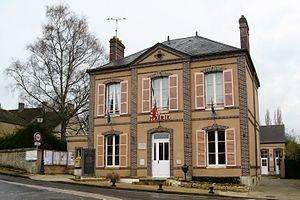
Conflans-sur-Loing, mairie
Conflans-sur-Loing est une commune française, située dans le département du Loiret en région Centre-Val de Loire.